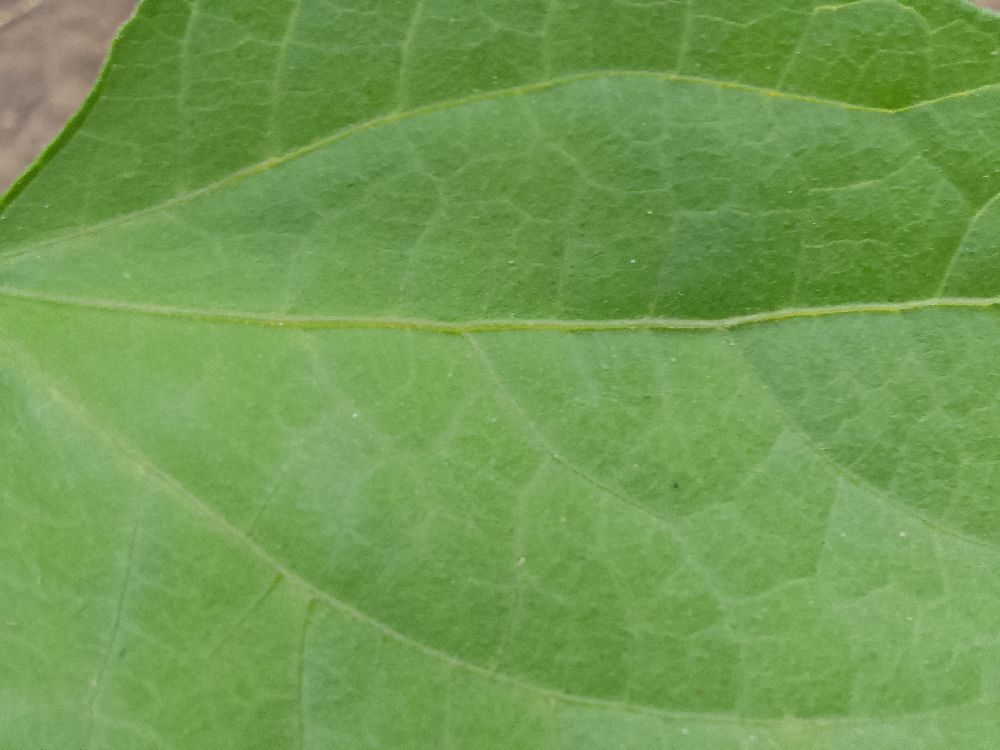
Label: healthy